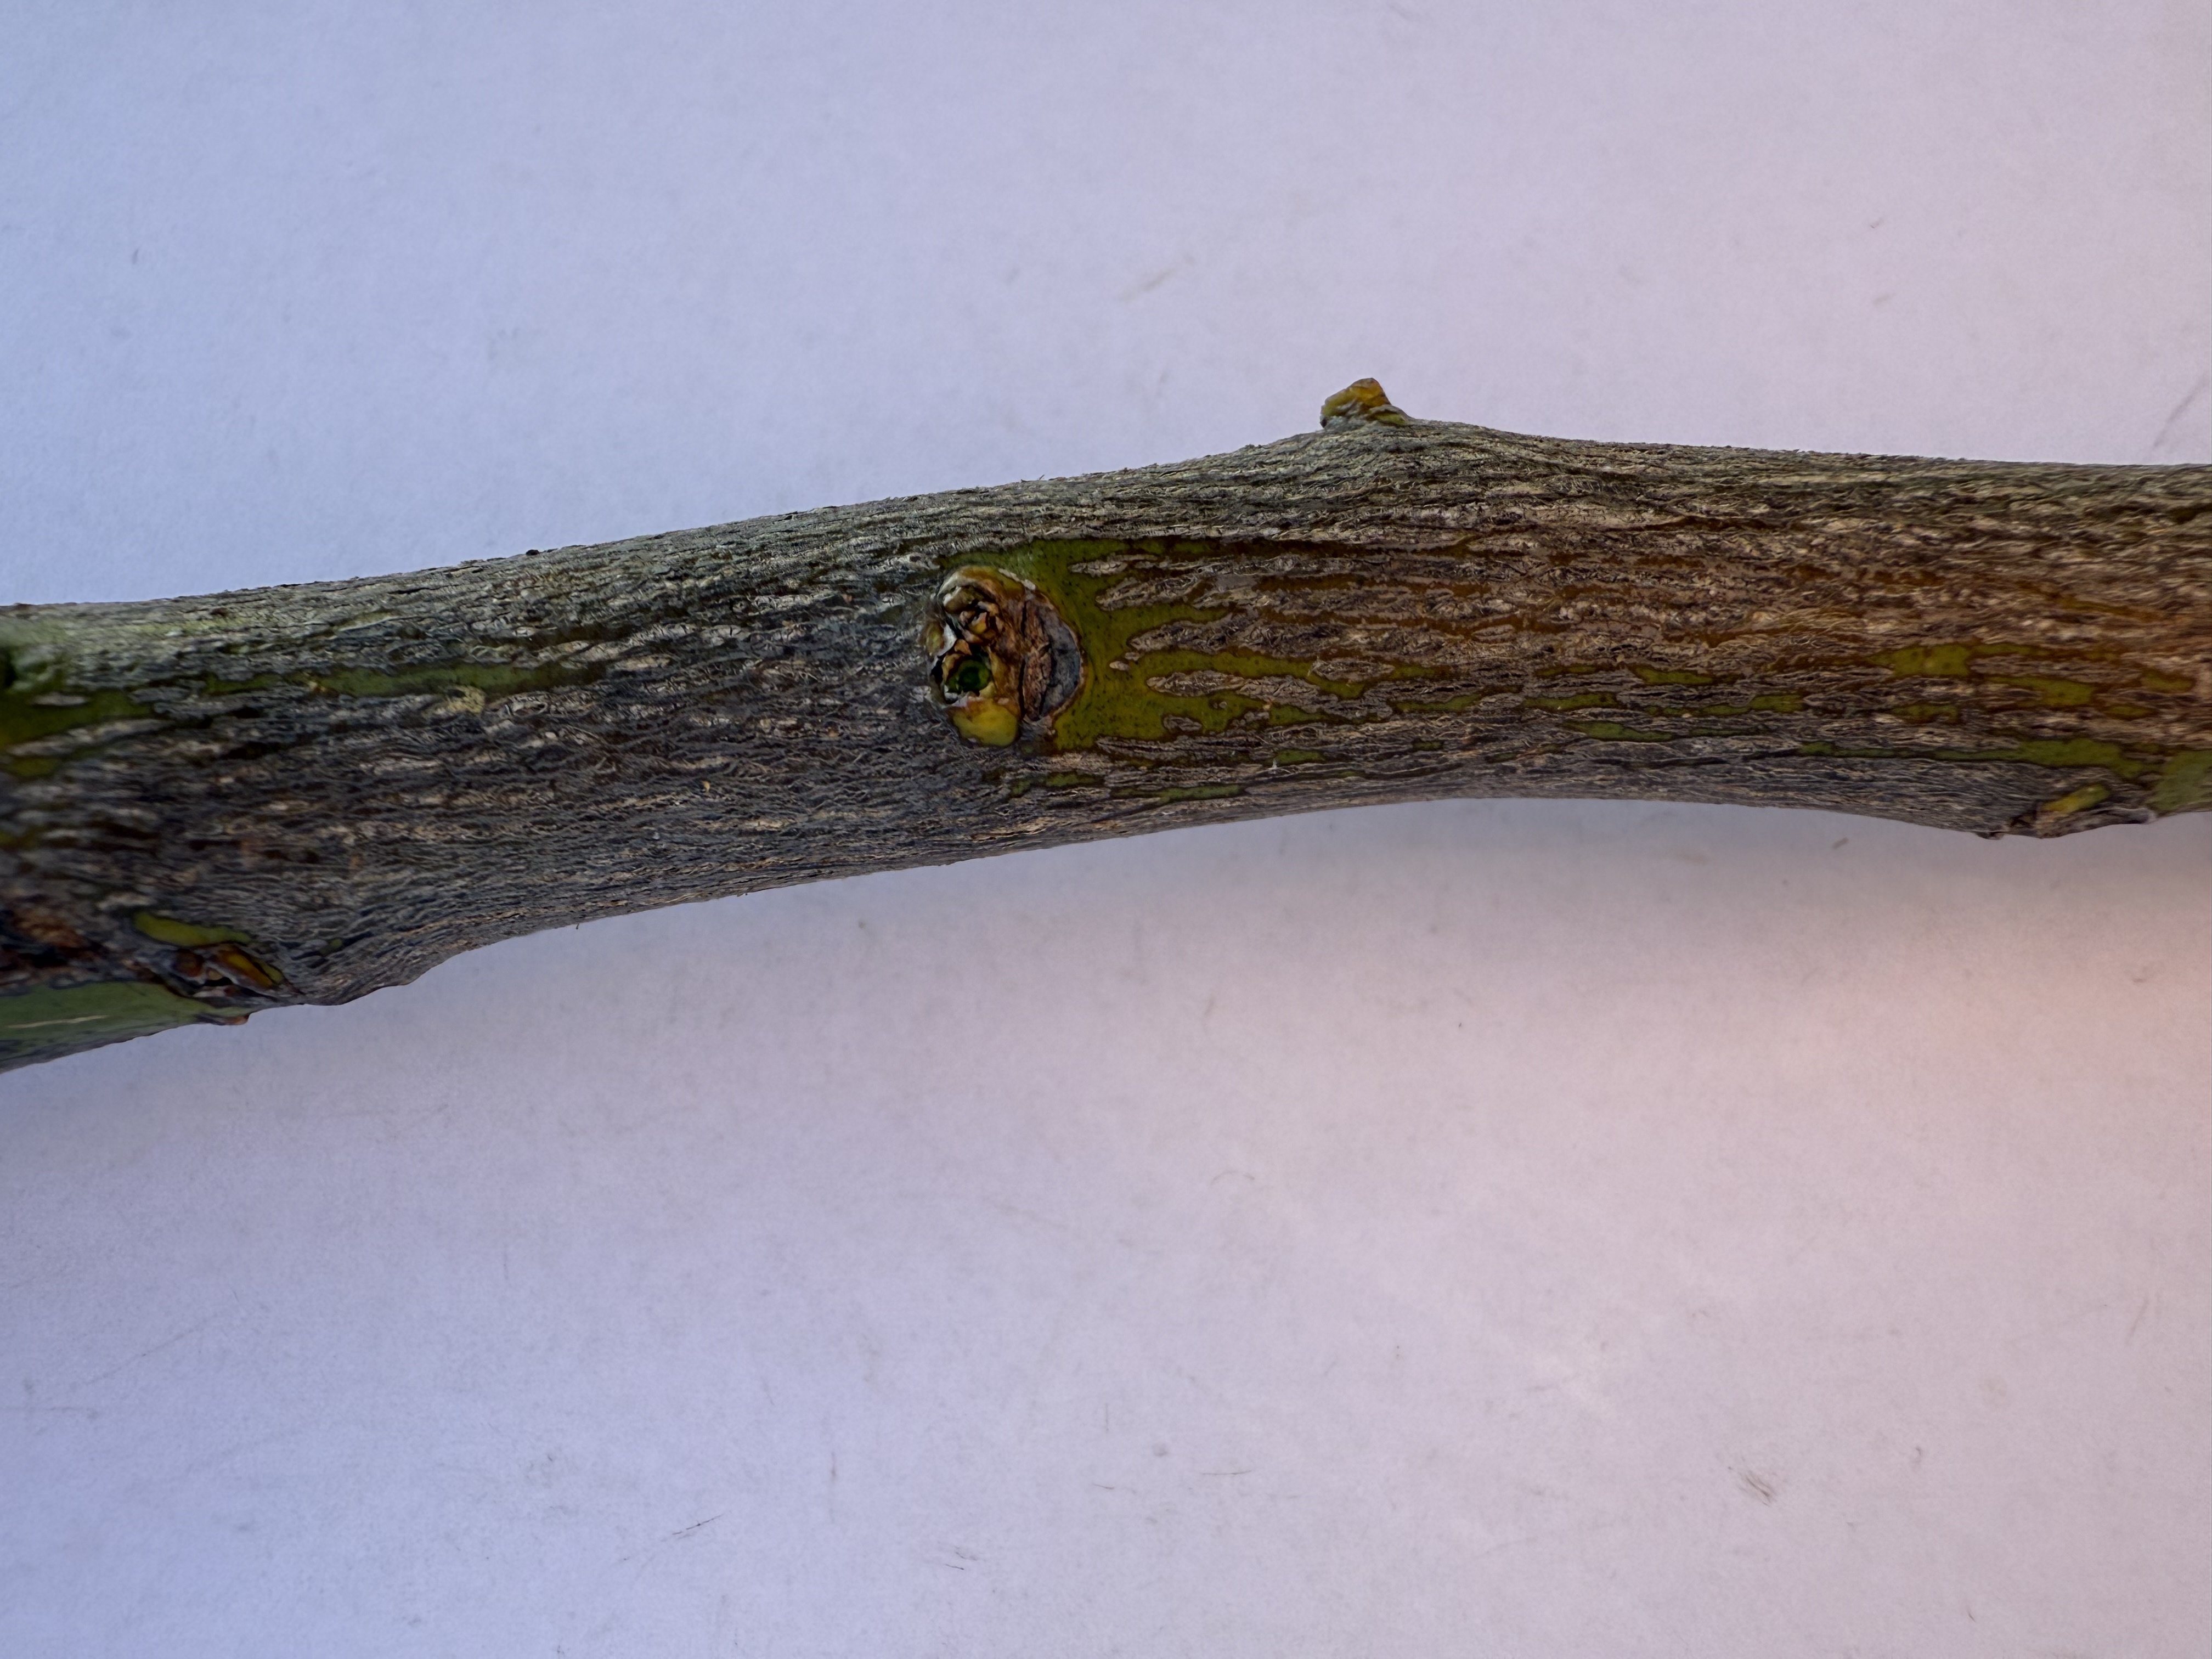
Variety: Lemon